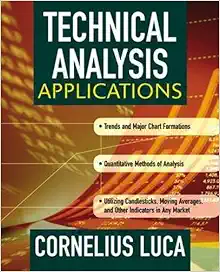
Technical Analysis Applications
Category: Books
From the Publisher Cornelius Luca (New York, NY) teaches courses at several New York universities. He has spent his entire career in international finance, focusing on foreign currency trading. From the Back Cover Today's most easy-to-follow introduction to technical analysis--how it works, and how you can make it work for you In today's fast-moving investment markets, traders and investors can't help but be curious about the documented success of technical analysis. Yet many find themselves put off by the mathematical density of books on the subject, and are falling back into the spray-and-pray style of investing without giving technical analysis a chance. Technical Analysis Applications is a practical and results-oriented introduction to technical analysis and charting. One of the first books to make the topic both cohesive and understandable, this hands-on resource will provide you with: Strategies for using technical analysis in every market--stocks, bonds, futures, and currencies Strategies for using technical analysis in every market--stocks, bonds, futures, and currencies Explanations of which tools provide the most predictive value in various markets and trading environments Explanations of which tools provide the most predictive value in various markets and trading environments Descriptions of how best to use different types of charts--candlestick, point and figure, line, and bar Descriptions of how best to use different types of charts--candlestick, point and figure, line, and bar Not even the best, most knowledgeable trader can make the right call every time, on every trade. But through technical analysis, it is definitely possible to increase your percentage of right calls. Let Technical Analysis Applications show you how to make technical analysis a profitable component of your trading program, and give you the tools you need to make accurate choices--instead of hopeful guesses--on every trade you make. Ultra-fast, inexpensive computers and other technological breakthroughs have made technical analysis and the study of price behavior far more accurate and accessible than in the past. But while traders and investors looking for an edge are increasingly turning to chart analysis to increase their market understanding and overall confidence, they must still have a firm underpinning of knowledge if they are to prevent themselves from stumbling into mistakes that have cost dearly in the past. Technical Analysis Applications is the one book that every trader should read to understand what technical analysis can do for their investing programs, what it cannot do, and how to use technical analysis and charting to understand and act on market tendencies in a wide variety of situations. Written to help anyone take the guesswork out of the trading day, and replace it with the confidence that comes from understanding what has happened and why, this results-oriented book examines: Trends--What they are, why they occur, and how traders can use charts to help identify continuation patterns or reversals Trends-- What they are, why they occur, and how traders can use charts to help identify continuation patterns or reversals Chart patterns--What some of the most popular and potentially profitable patterns look like, and what they're trying to tell you about the market Chart patterns --What some of the most popular and potentially profitable patterns look like, and what they're trying to tell you about the market Quantitative methods--Examination of moving averages, Gann Analysis, Elliot Wave, and other market-proven methods Quantitative methods-- Examination of moving averages, Gann Analysis, Elliot Wave, and other market-proven methods Bullish and bearish signals--How to recognize, distinguish, and act on them in a variety of charting situations Bullish and bearish signals-- How to recognize, distinguish, and act on them in a variety of charting situations Helpful hints and trading tips--Guidelines for determining the best mix of tools and techniques for a particular market or trading style Helpful hints and trading tips-- Guidelines for determining the best mix of tools and techniques for a particular market or trading style In today's up-and-down financial markets, profit opportunities appear and disappear continuously throughout each trading day. The key to taking advantage of these opportunities is to know they are coming in advance, and the key to this knowledge is to obtain a solid working of modern technical analysis. Technical Analysis Applications takes this wide-ranging subject, too often shrouded in double-speak and complex mathematics, and makes it both coherent and practical. Filled with sample charts, examples of actual trades, and in-depth yet understandable descriptions, it will help you develop a more complete understanding of the proven and profitable world of technical analysis. About the Author Cornelius Luca (New York, NY) teaches courses at several New York universities. He has spent his entire career in international finance, focusing on foreign currency trading.
Features: While investors are naturally curious about the documented successes of technical analysis, many find themselves stymied by the density of most books on the subject. | Technical Analysis Applications | is one of the first books to make the entire subject cohesive, practical, and understandable. It covers the use of technical analysis in a variety of markets―stocks, futures, bonds, and currencies―and situations, and provides in-depth details on trends and trend patterns, characteristics and uses of popular charts, and much more.